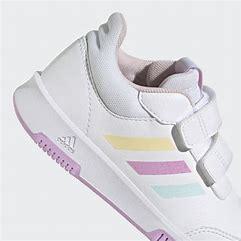
Brand: Adidas
Model: Tensaur Sport Training Hook And Loop